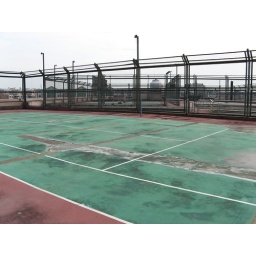
Courts on the roof of the main recreation building at the Guangzhou Country Garden in Panyu, Guangzhou, China.